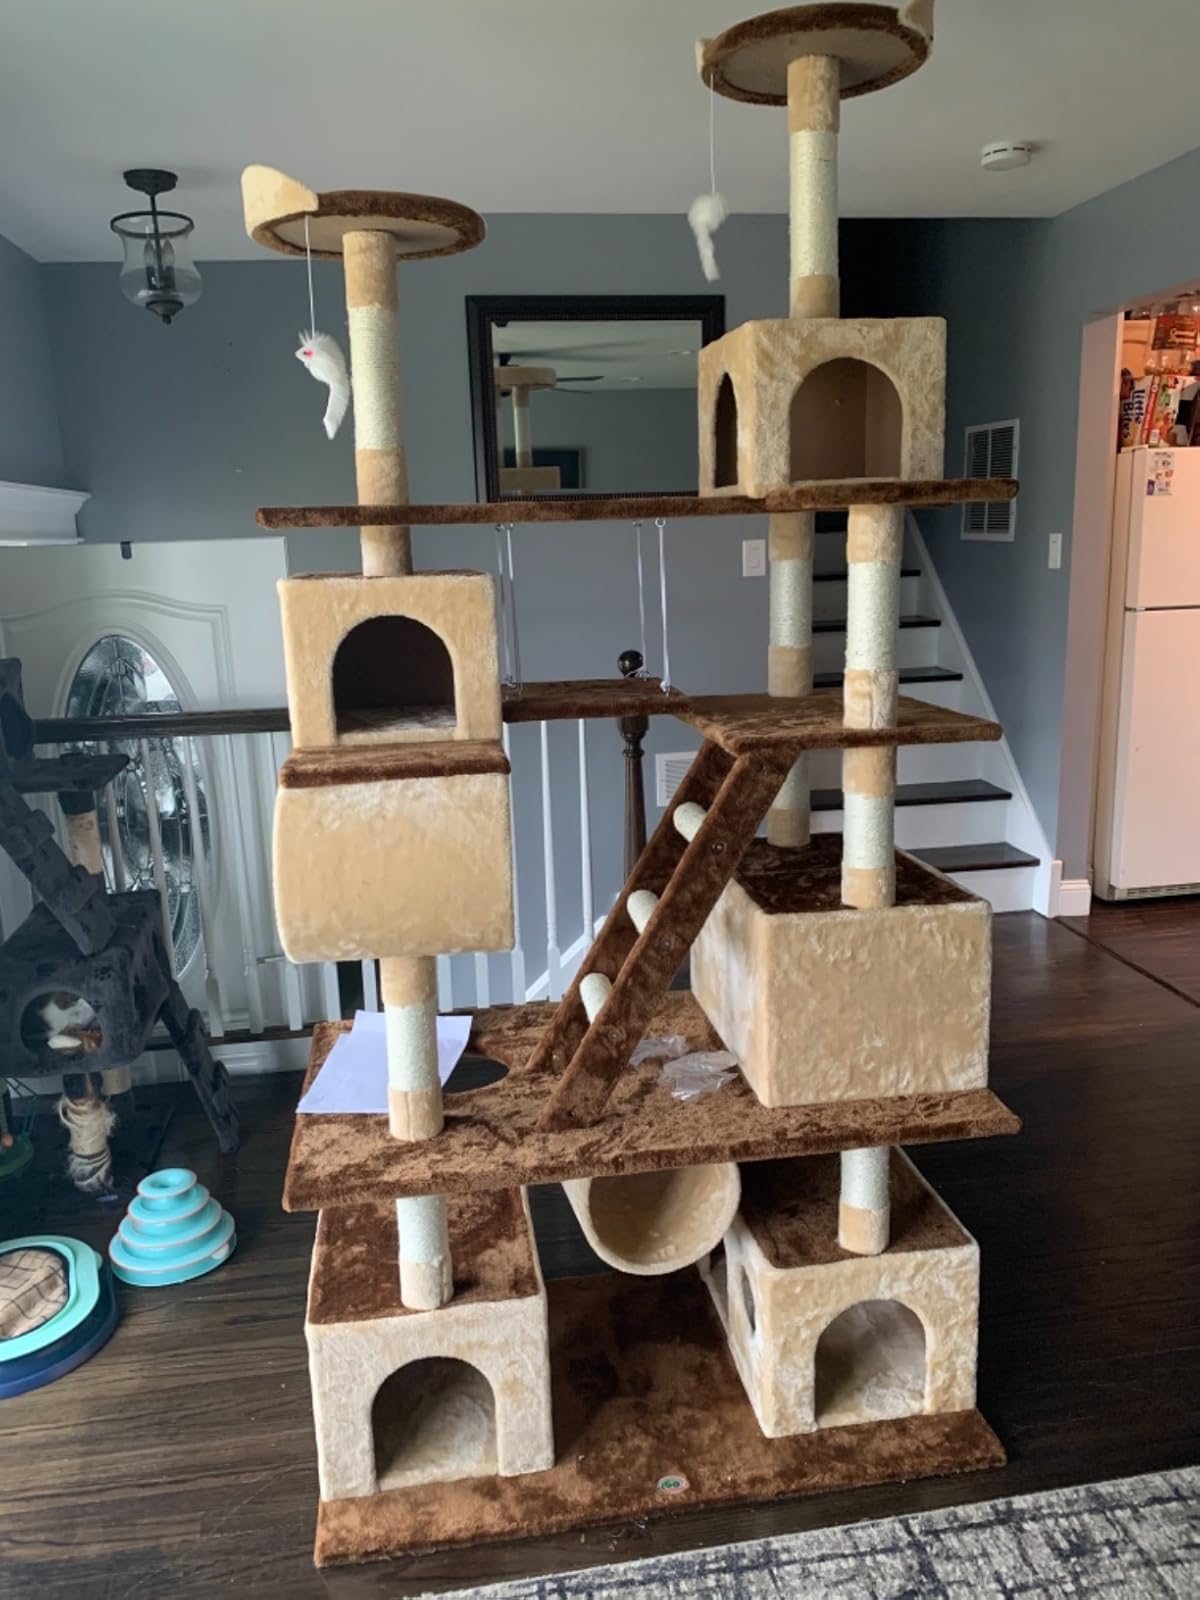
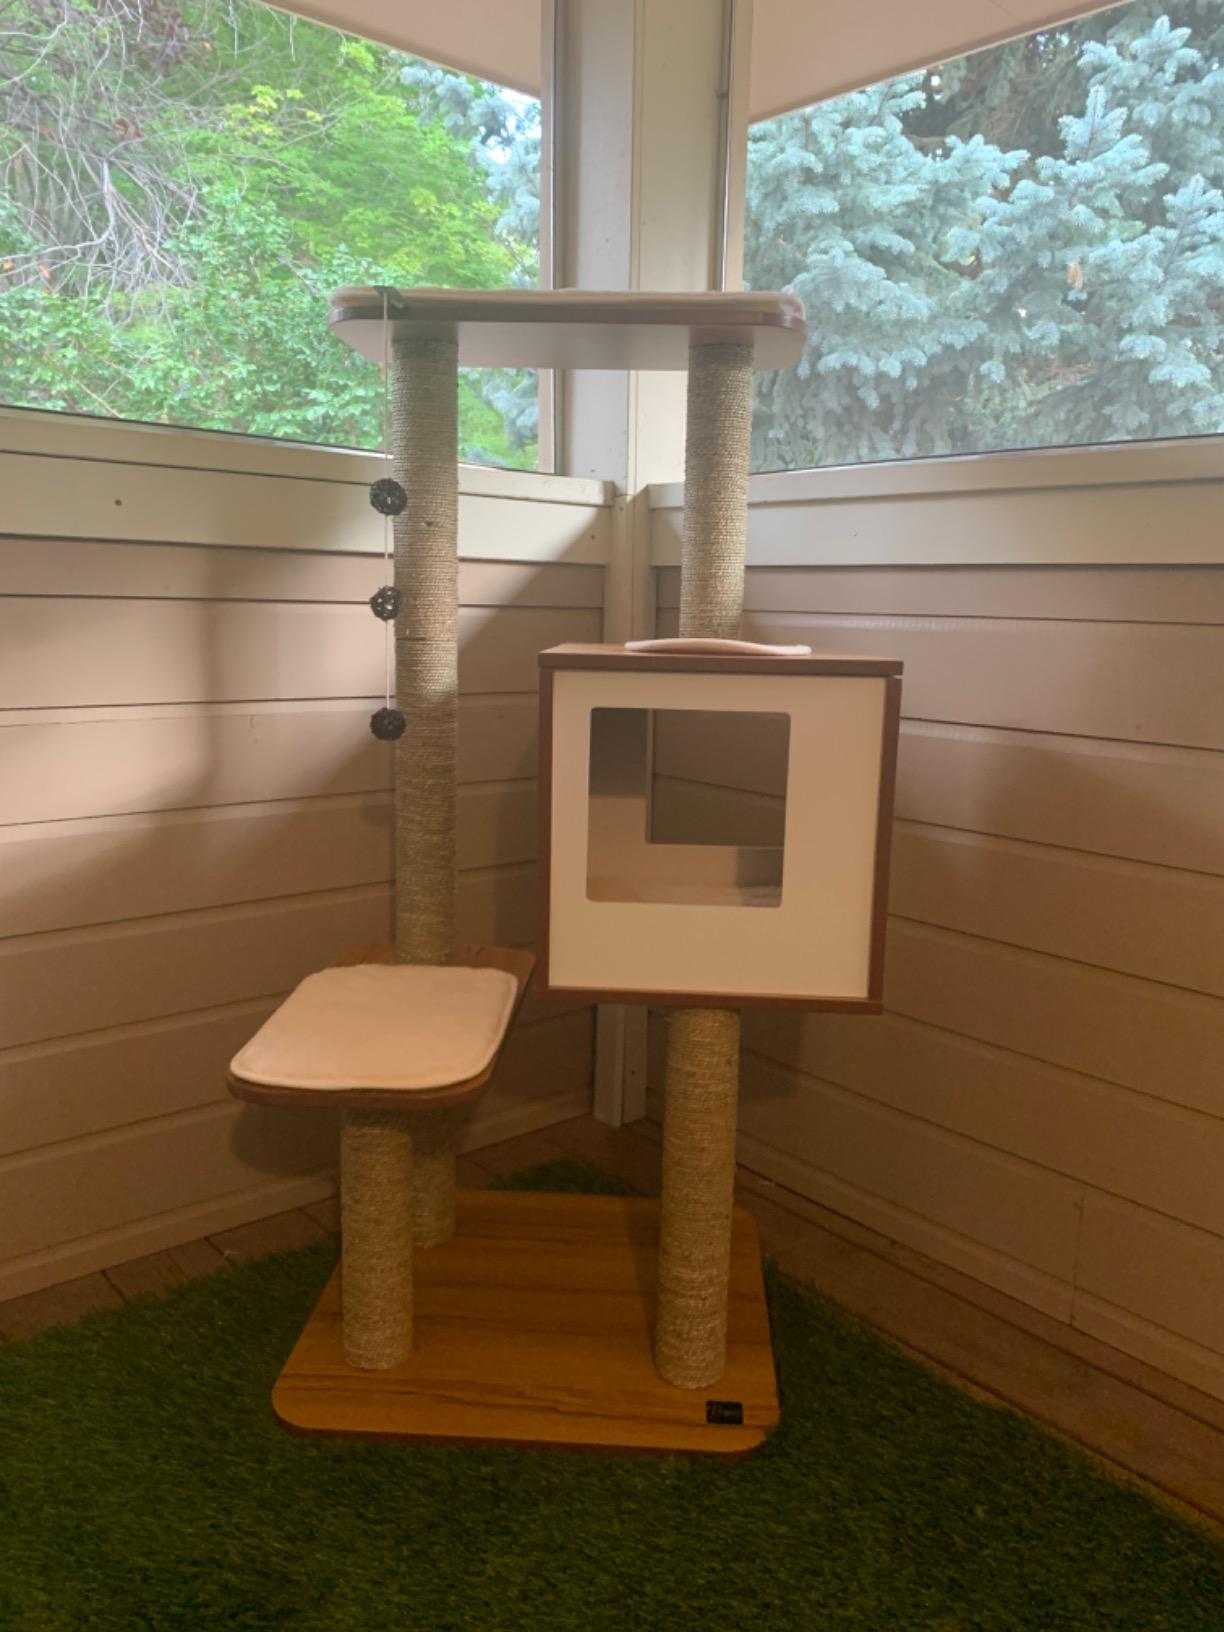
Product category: items_cat tree
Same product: no